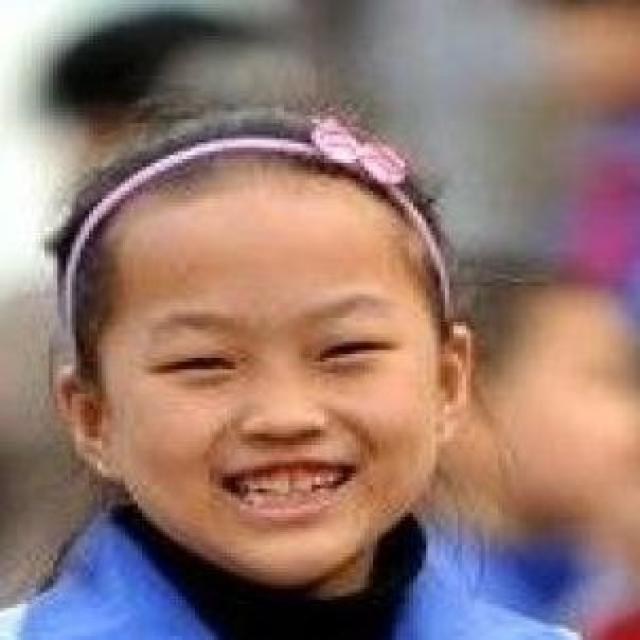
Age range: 0-12